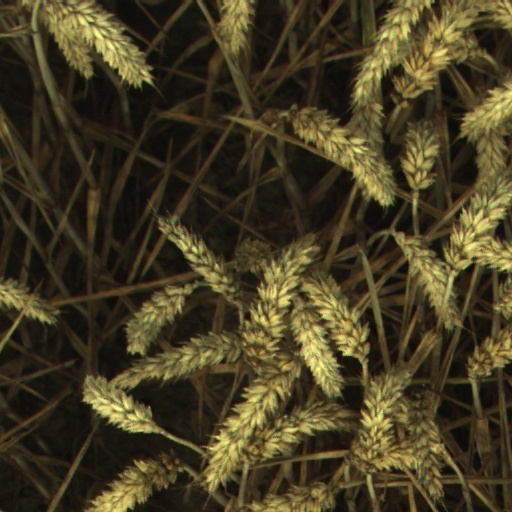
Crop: wheat